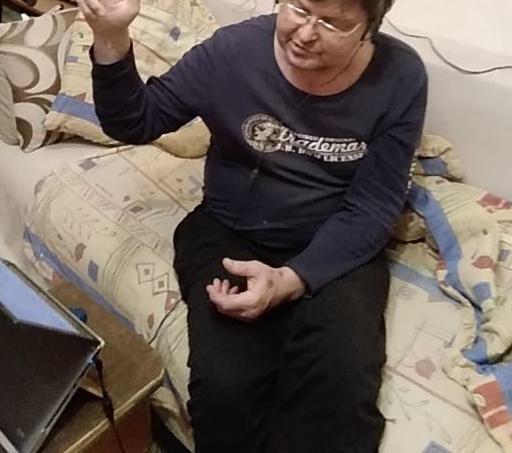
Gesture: no_gesture